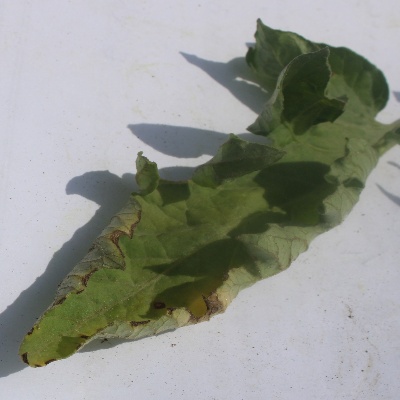
Crop: Tomato
Condition: leaf curl